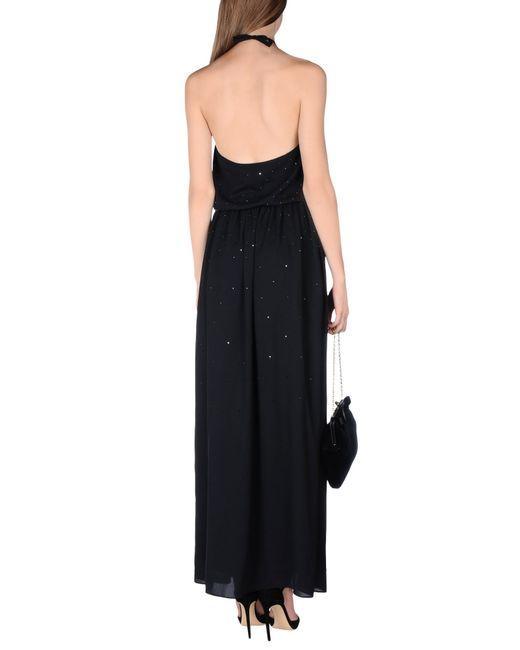
Partywear schwarzes knöchellanges Kleid für Damen